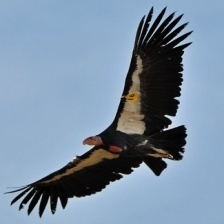
Species: CALIFORNIA CONDOR
Scientific name: GYMNOGYPS CALIFORNIANUS
ImageNet parent category: vulture